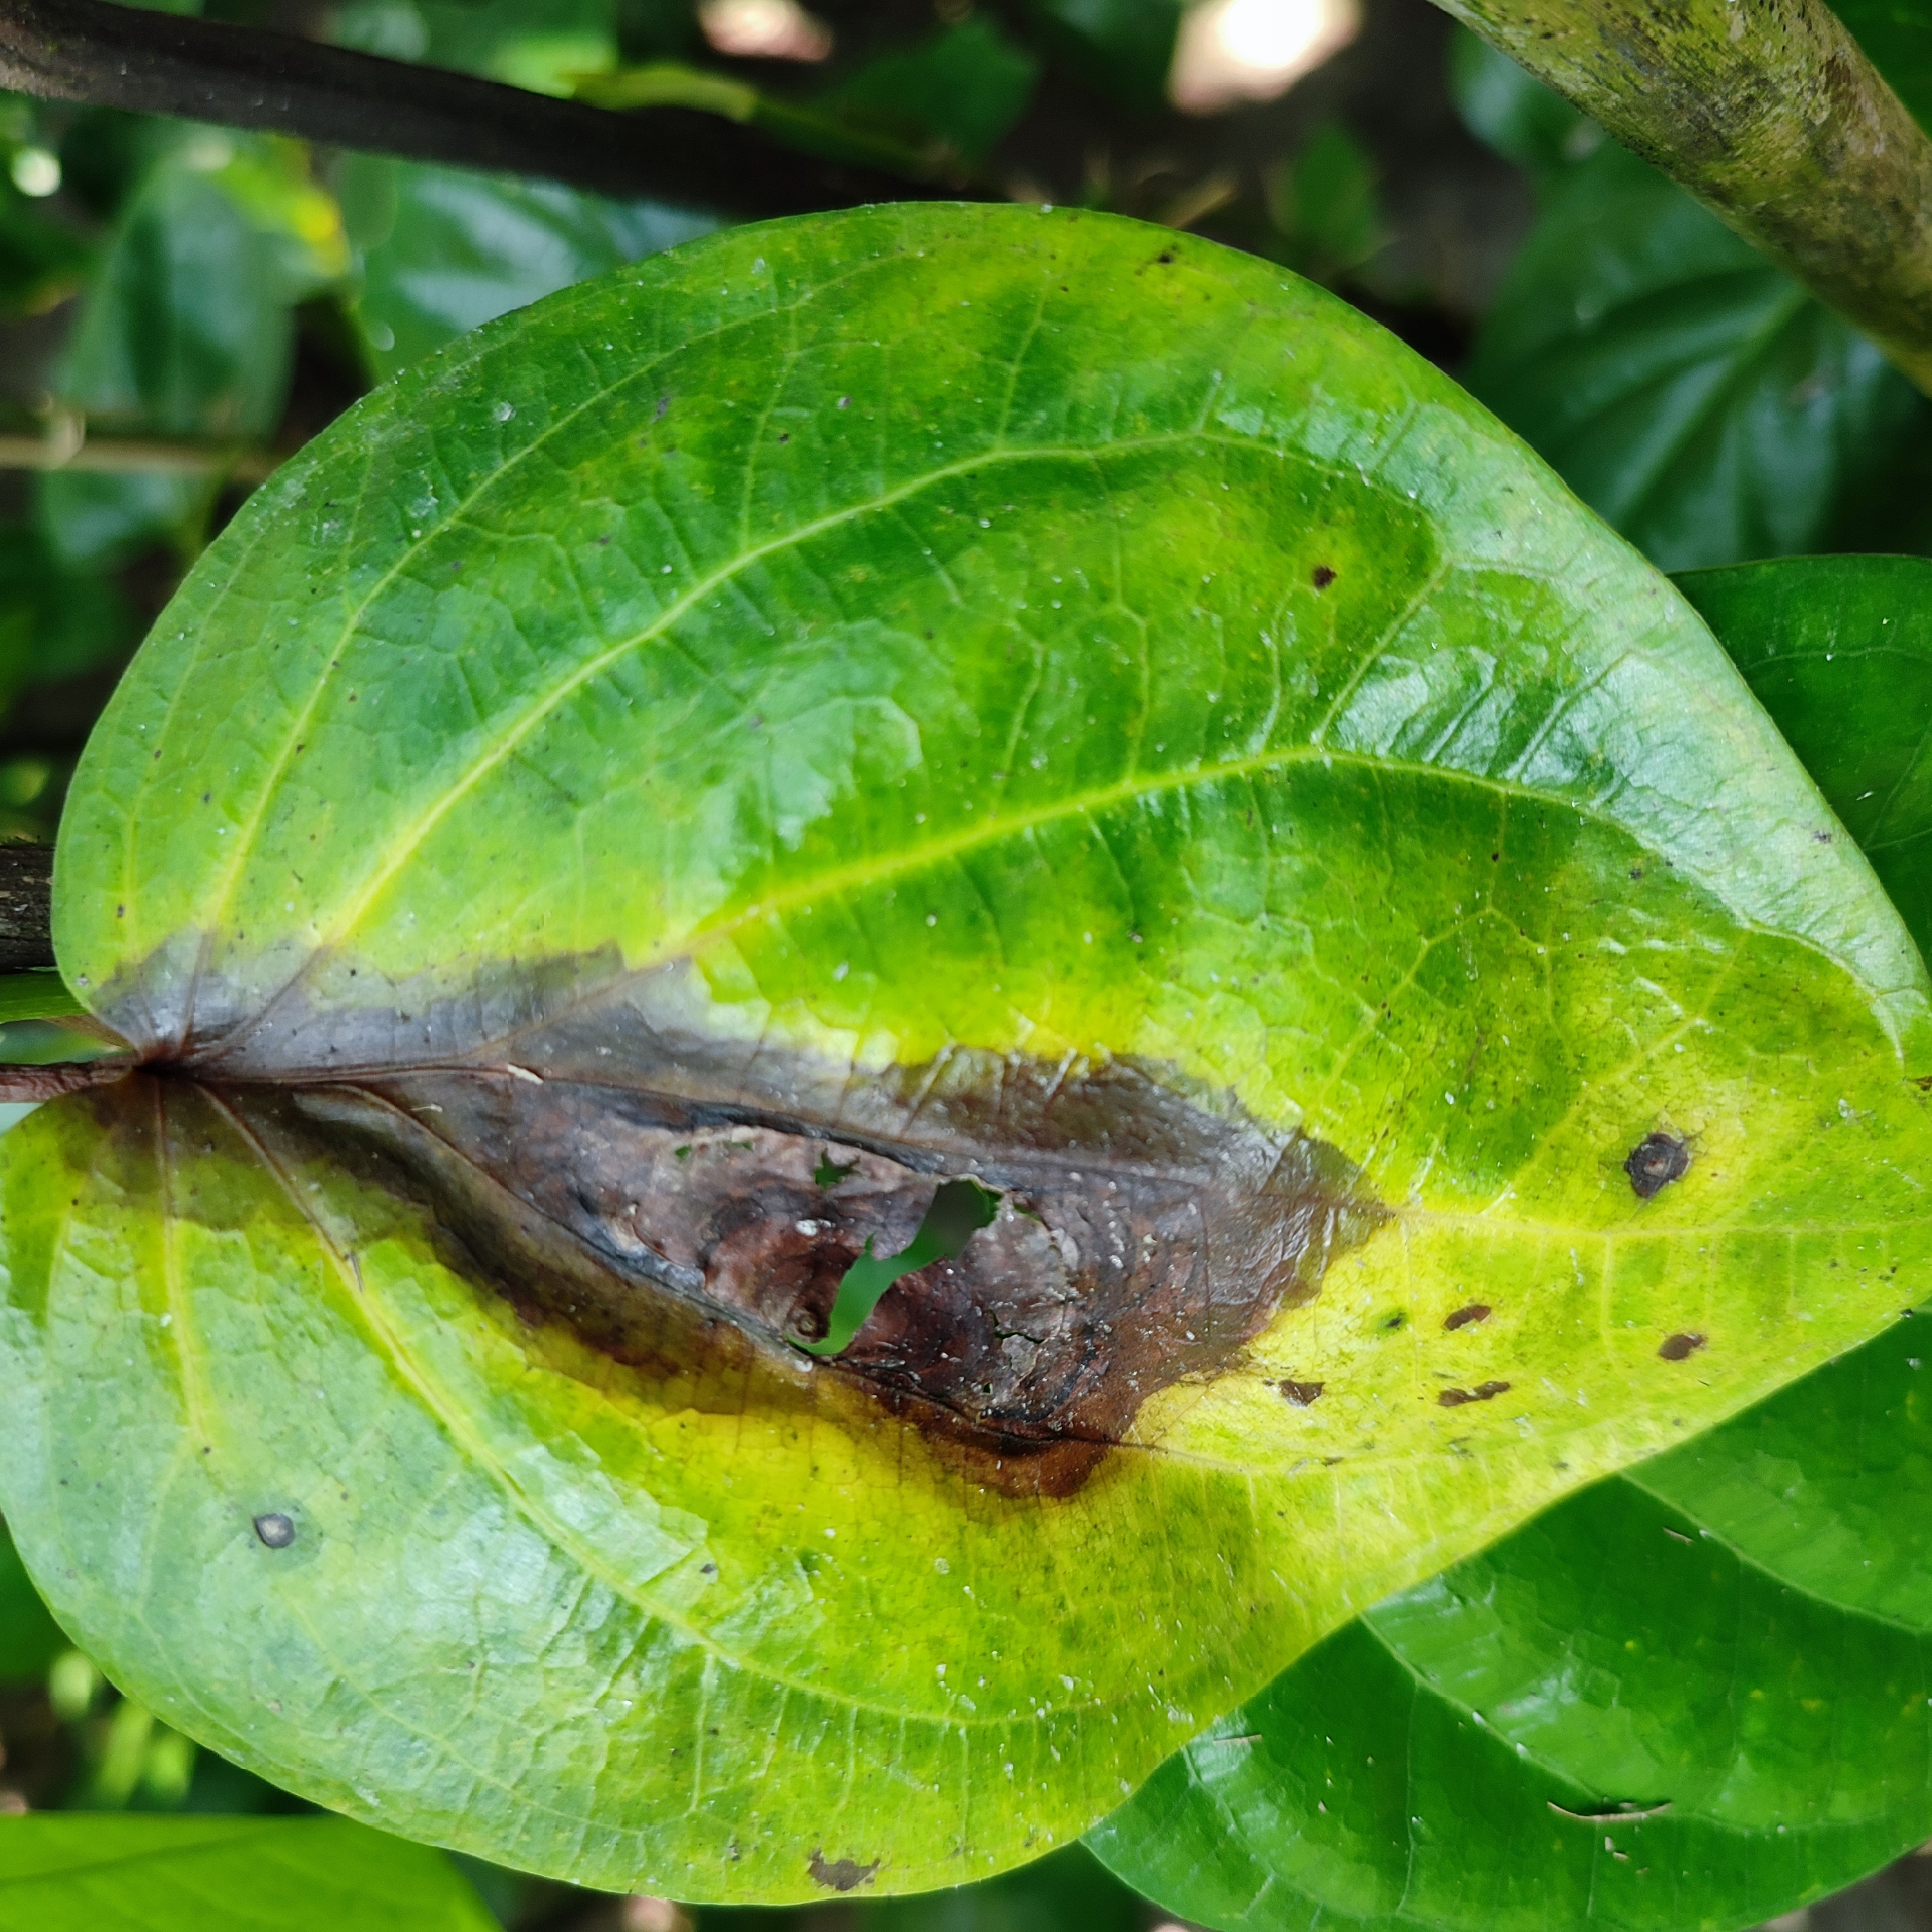
Label: Bacterial_Leaf_Disease